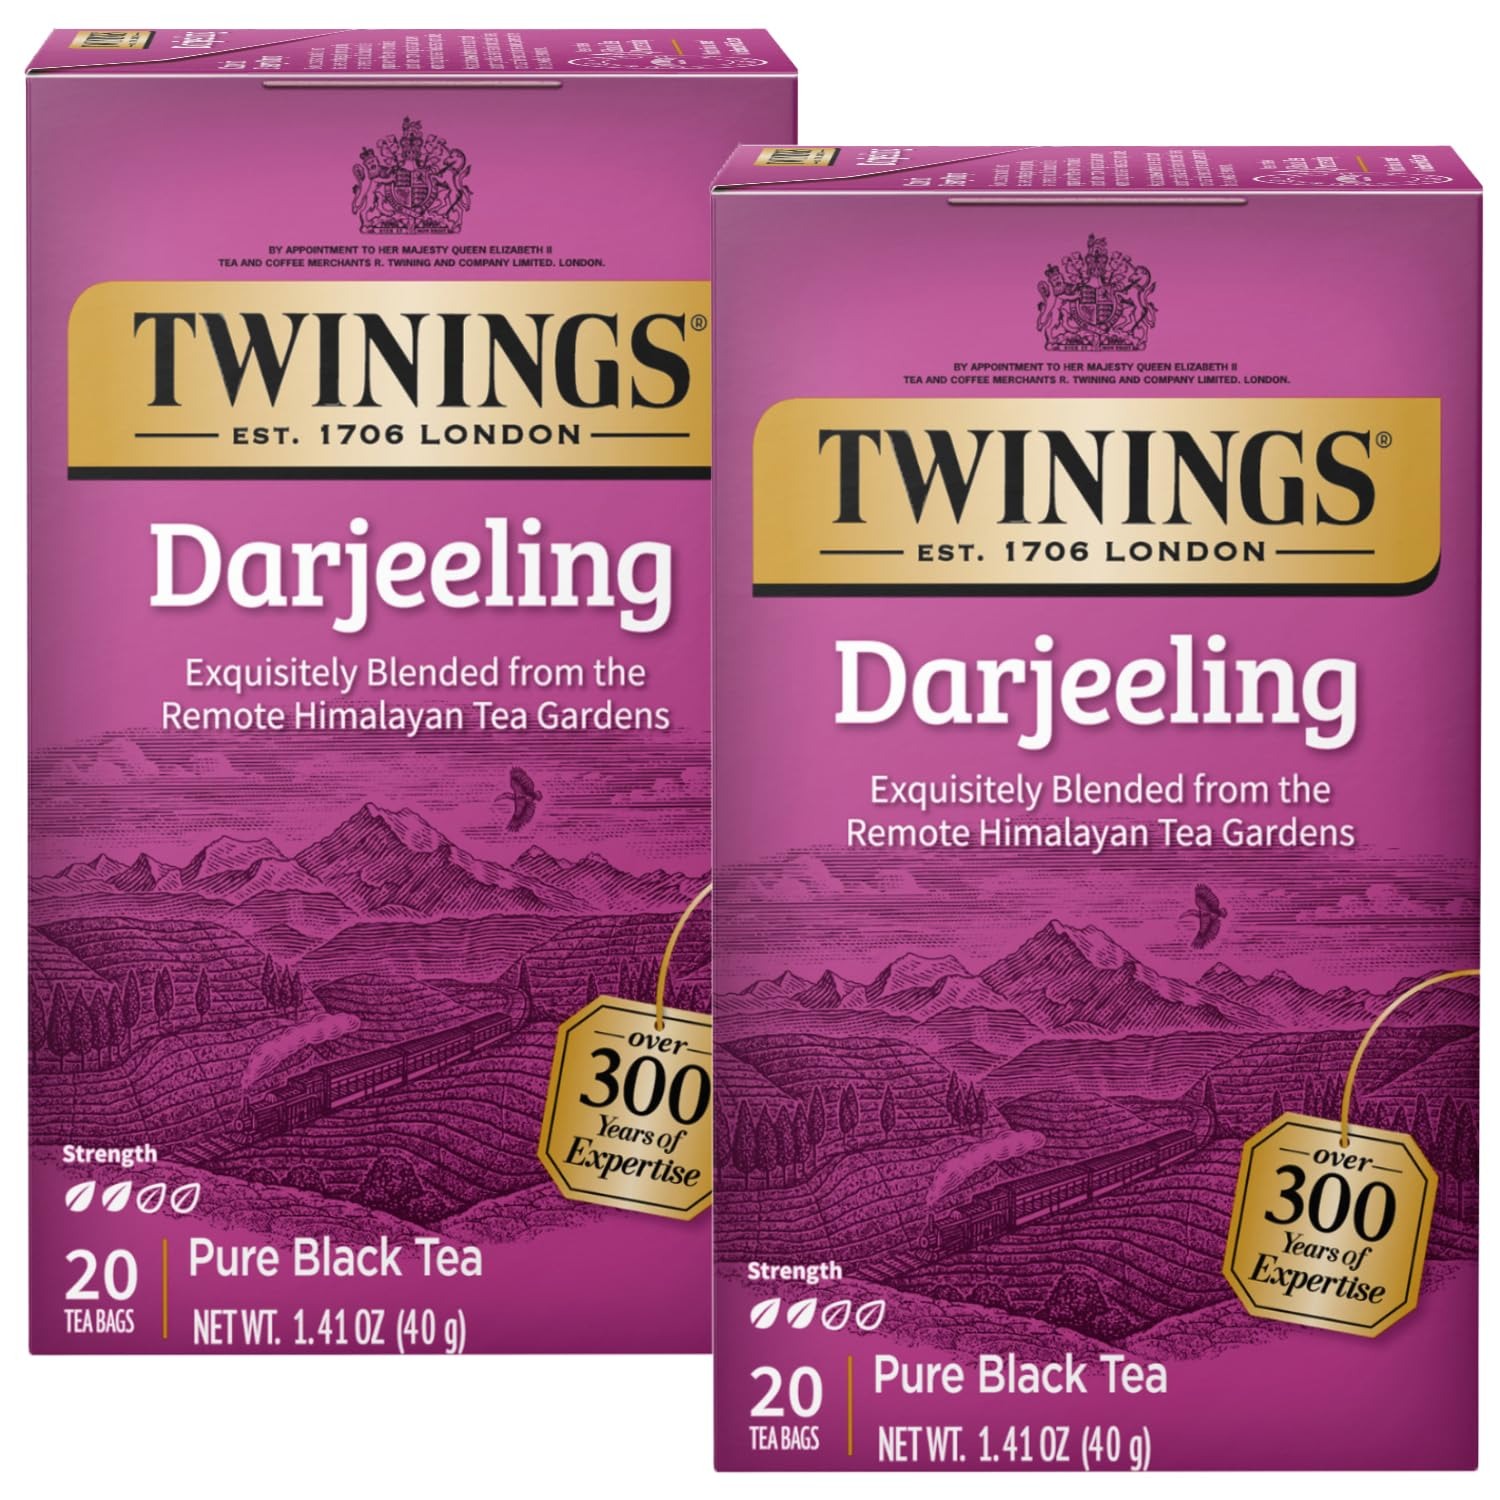
Item Name: Twinings Darjeeling Tea - A Delicate, Dry Black Tea, Sophisticated Coffee Alternative with Less Caffeine, Individually Wrapped Tea Bags, 20 Count (Pack of 2)
Bullet Point 1: THE CHAMPAGNE OF TEAS: When you want to invite the world’s finest tea into your home or office, choose Twinings Darjeeling Tea, a sophisticated light, thin-bodied woody brew.
Bullet Point 2: PURE DELICATE FLAVOR: Darjeeling tea leaves grown in the foothills of the majestic Himalayas are harvested in spring and summer for a well-balanced and refined blend.
Bullet Point 3: FRESHEST TEA: Each tea bag contains the finest Darjeeling black tea enveloped and sealed for freshness, delivering the perfect cup of caffeinated tea, every time.
Bullet Point 4: PREPARING YOUR TEA: After steeping your cup of Darjeeling tea for 3-5 minutes in hot water, enjoy alone or with your favorite milk and sweetener. For a refreshing iced tea, let the brew cool before pouring it over ice.
Bullet Point 5: SIGNATURE BLEND OF TRADITION AND INNOVATION: Twinings encourages consumers to “Drink in Life” by taking small steps towards feeling good and living well, one sip at a time.
Product Description: Twinings Darjeeling Tea is known for its unique and complex taste, balancing the bright and brisk character with nuanced undertones of fruitiness.<br>Twinings takes pride in selecting the finest tea leaves from the esteemed Darjeeling gardens in the foothills of the Himalayas. The tea is skillfully crafted to ensure a consistent and exceptional taste experience, making it a choice pick for discerning tea enthusiasts.<br>From the first sip to the last, Twinings Darjeeling Tea transcends mere refreshment to become a cherished ritual that enriches your daily routine.<br>Twinings leverages its rich British heritage and over 300 years of tea making experience, ethical integrity, and generations of trusted knowledge to push modern boundaries and set standards in taste and enjoyment.
Value: 40.0
Unit: Count

Price: 9.22